German National Platform for Electric Mobility

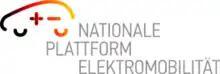
Logo

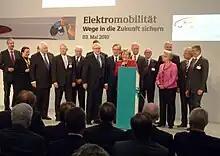
Inauguration meeting in Berlin on 3 May 2010

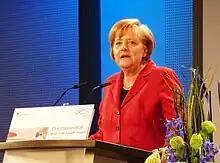
Keynote of Chancellor Angela Merkel

The German National Platform for Electric Mobility (German: "Nationale Plattform Elektromobilität", "NPE" for short) is an advisory council of the German Federal Government for electric vehicle introduction. It consists of the top representatives of industry (10 members), politics (6), science (3), associations (3) and unions (1). It was officially established on 3 May 2010 during a meeting with German chancellor Angela Merkel. Its task is to push on the National Development Plan for Electric Mobility ("Nationaler Entwicklungsplan Elektromobilität"). The goal for 2020 of the NPE is to develop Germany to the leading supplier and lead market for electric mobility and to gain an employment effect of 30,000 additional jobs.